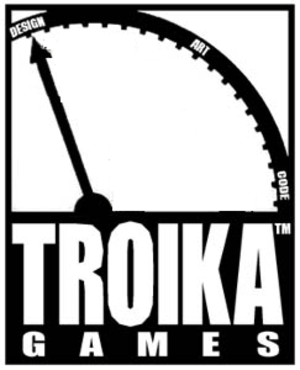
Troika Games est un ancien studio de développement de jeux vidéo créé en 1998 et fondé par d'anciens employés d'Interplay Entertainement.
Vampire: The Masquerade - Bloodlines est un jeu vidéo de rôle développé par Troika Games et édité par Activision sur PC en novembre 2004 en Europe et en Amérique du Nord. Ce RPG, aussi bien affiché à la première qu'à la troisième personne, est orienté narration et fait la part belle à l'action et à des phases d'infiltration. C'est la deuxième adaptation du jeu de rôle papier originel Vampire : La Mascarade, après Rédemption sorti en 2000.